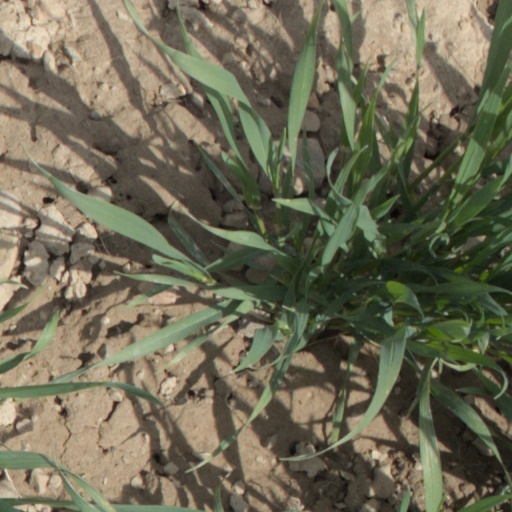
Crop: wheat